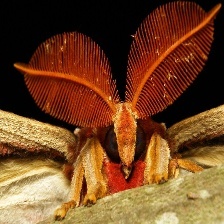
Species: ATLAS MOTH